Purple sand

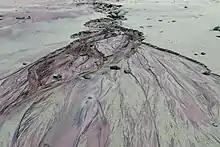
Purple sand on Pfeiffer Beach.

Purple beaches are a phenomenon caused by the presence of a large amounts of almandine-pyrope garnet. or other purple minerals like manganese or rose quartz that have accumulated in the local sediment. These purple beaches are primarily found in the western Canadian Shield region or the northern continental United States; often in proximity to a major river systems with coarse sediment, a glacial sediment source, or input from glacial or para-glacial sediment.